Madhura Naranga

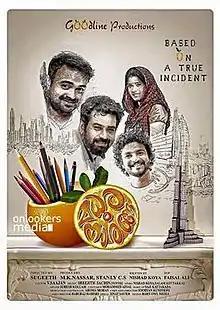
Film Poster

Madhura Naranga is a 2015 Malayalam romantic family drama film written by Nishad Koya and Salam Kottakkal, directed by Sugeeth. The film says that it was adapted from a true incident. The film stars Kunchacko Boban, Biju Menon, Neeraj Madhav and debutante Parvathy Ratheesh in lead roles. The movie was well received by critics.